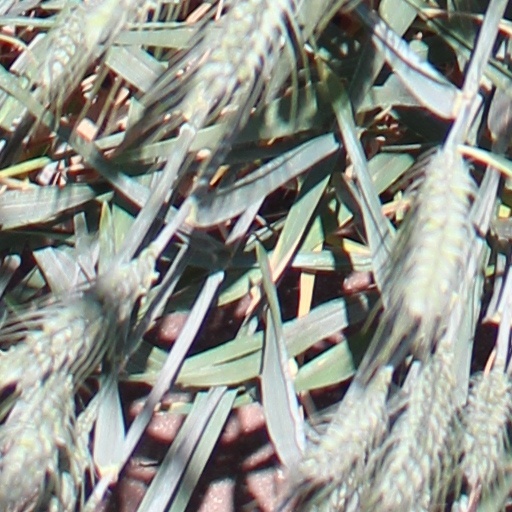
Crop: wheat